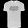
Label: T - shirt / top